Sasanian civil war of 589–591

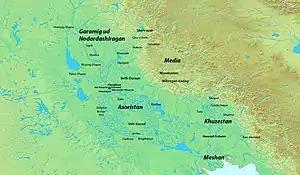
Map of Sasanian Mesopotamia and its surroundings.

In order to get the attention of the Byzantine emperor Maurice (r. 582–602), Khosrow II went to Syria, and sent a message to the Sasanian occupied city of Martyropolis to stop their resistance against the Byzantines, but with no avail. He then sent a message to Maurice, and requested his help to regain the Sasanian throne, which the Byzantine emperor agreed with; in return, the Byzantines would re-gain sovereignty over the cities of Amida, Carrhae, Dara and Martyropolis. Furthermore, Iran was required to stop intervening in the affairs of Iberia and Armenia, effectively ceding control of Lazica to the Byzantines.